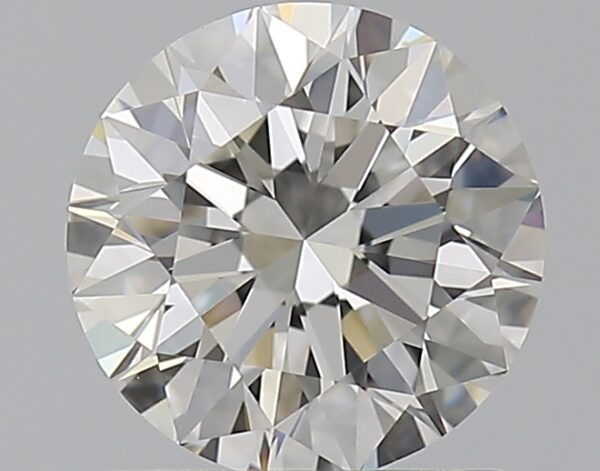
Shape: round
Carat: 1.01
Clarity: VVS1
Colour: H
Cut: EX
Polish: EX
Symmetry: EX
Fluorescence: N
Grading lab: GIA
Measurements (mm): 6.35 x 6.4 x 3.99